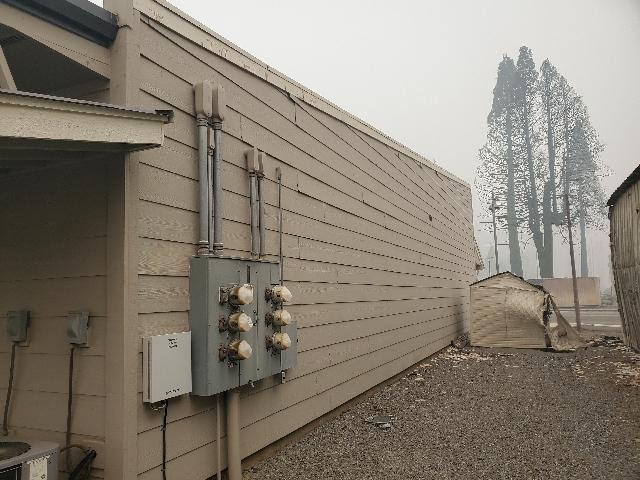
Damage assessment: affected